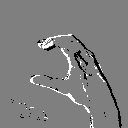
ASL letter: c